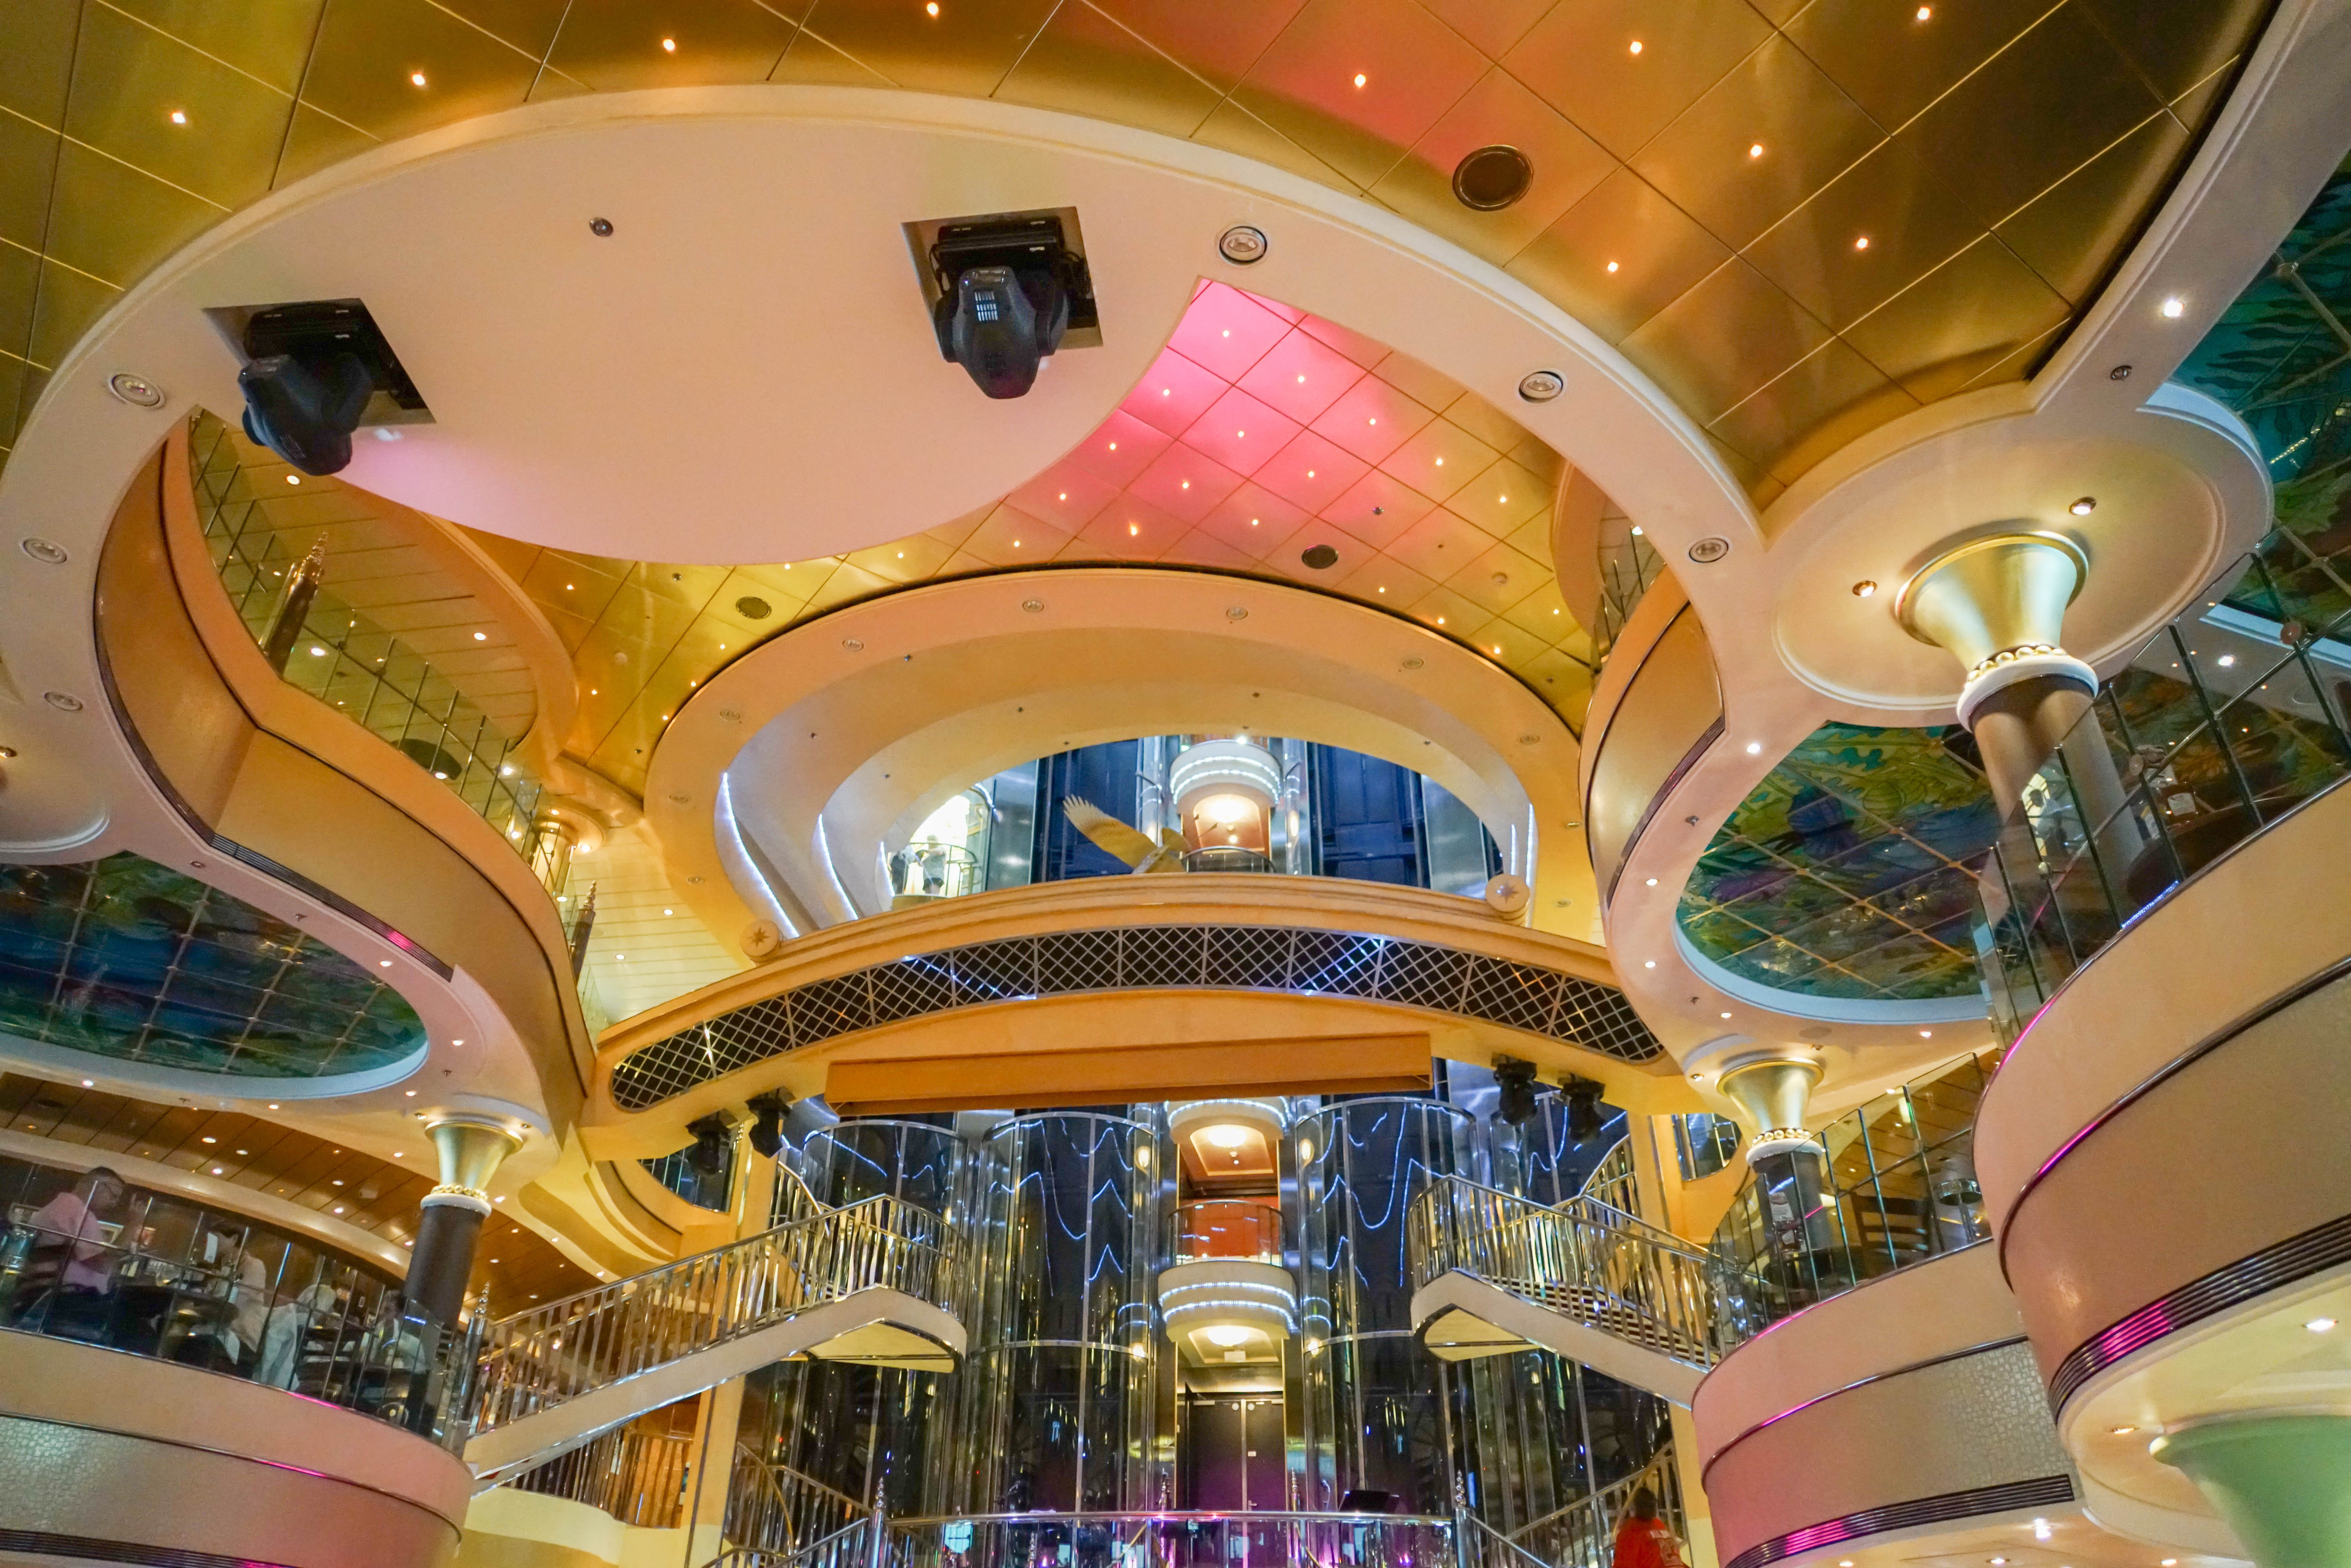
interior, ship, travel, transportation, ceiling, decoration, amusement park, park, decor, cruise, design, ornate, resort, cruise ship, shopping mall